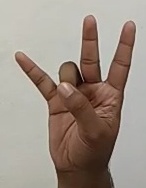
ASL sign: 7